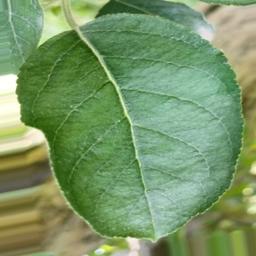
Label: Healthy